Aleksandar Đorđević

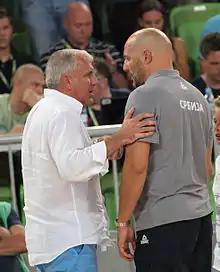
Đorđević with Željko Obradović in 2015. For seven seasons at KK Partizan from 1984 until 1991, the two shared minutes at point guard.

On 11 March 2019, Đorđević signed to be the head coach of Virtus Bologna of the Lega Basket Serie A. In his Virtus Bologna debut on 13 March, Đorđević led the team to an 81–58 victory over Le Mans Sarthe. Virtus Bologna advanced to the 2019 Basketball Champions League Final Four in Antwerp, where the club won the championship on 5 May, after defeating Iberostar Tenerife, by a score of 73–61, in part thanks to an outstanding game by Kevin Punter, who was named the BCL Final Four MVP. The 2019 BCL championship was the fifth European-wide title in the team's history, and the first one it had won in ten years.